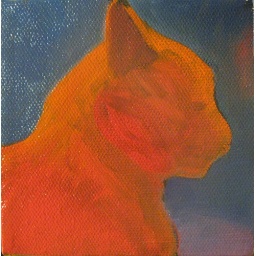
cat in red and yellow